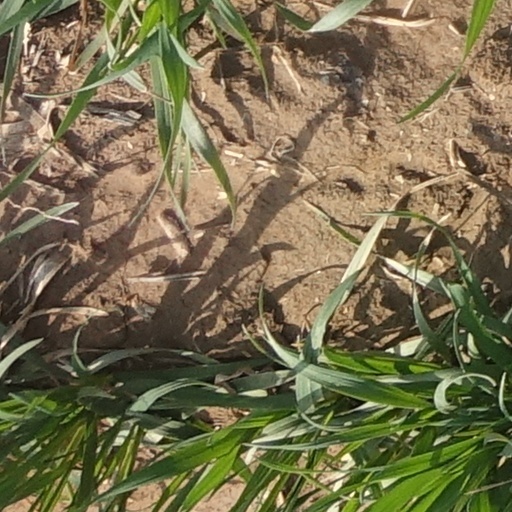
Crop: wheat